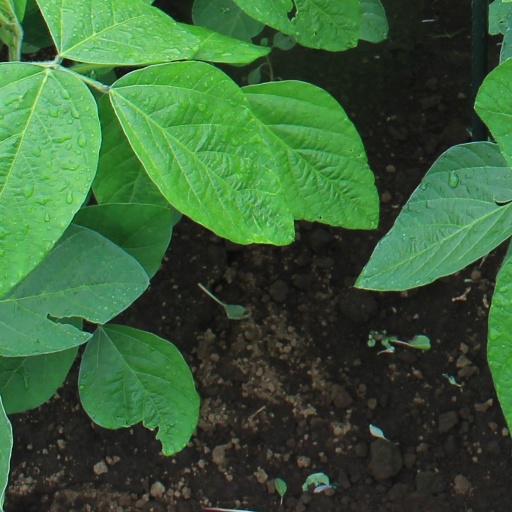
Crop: soybean